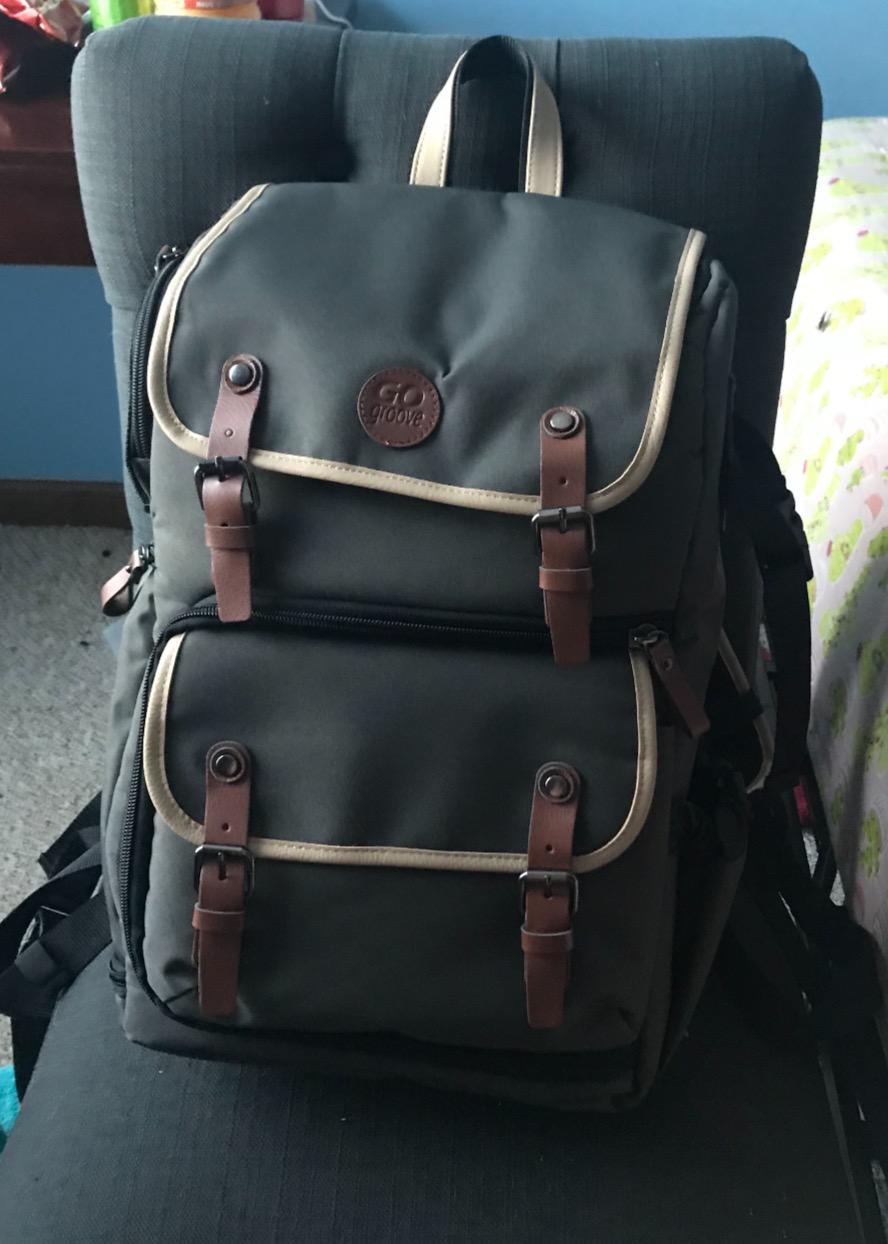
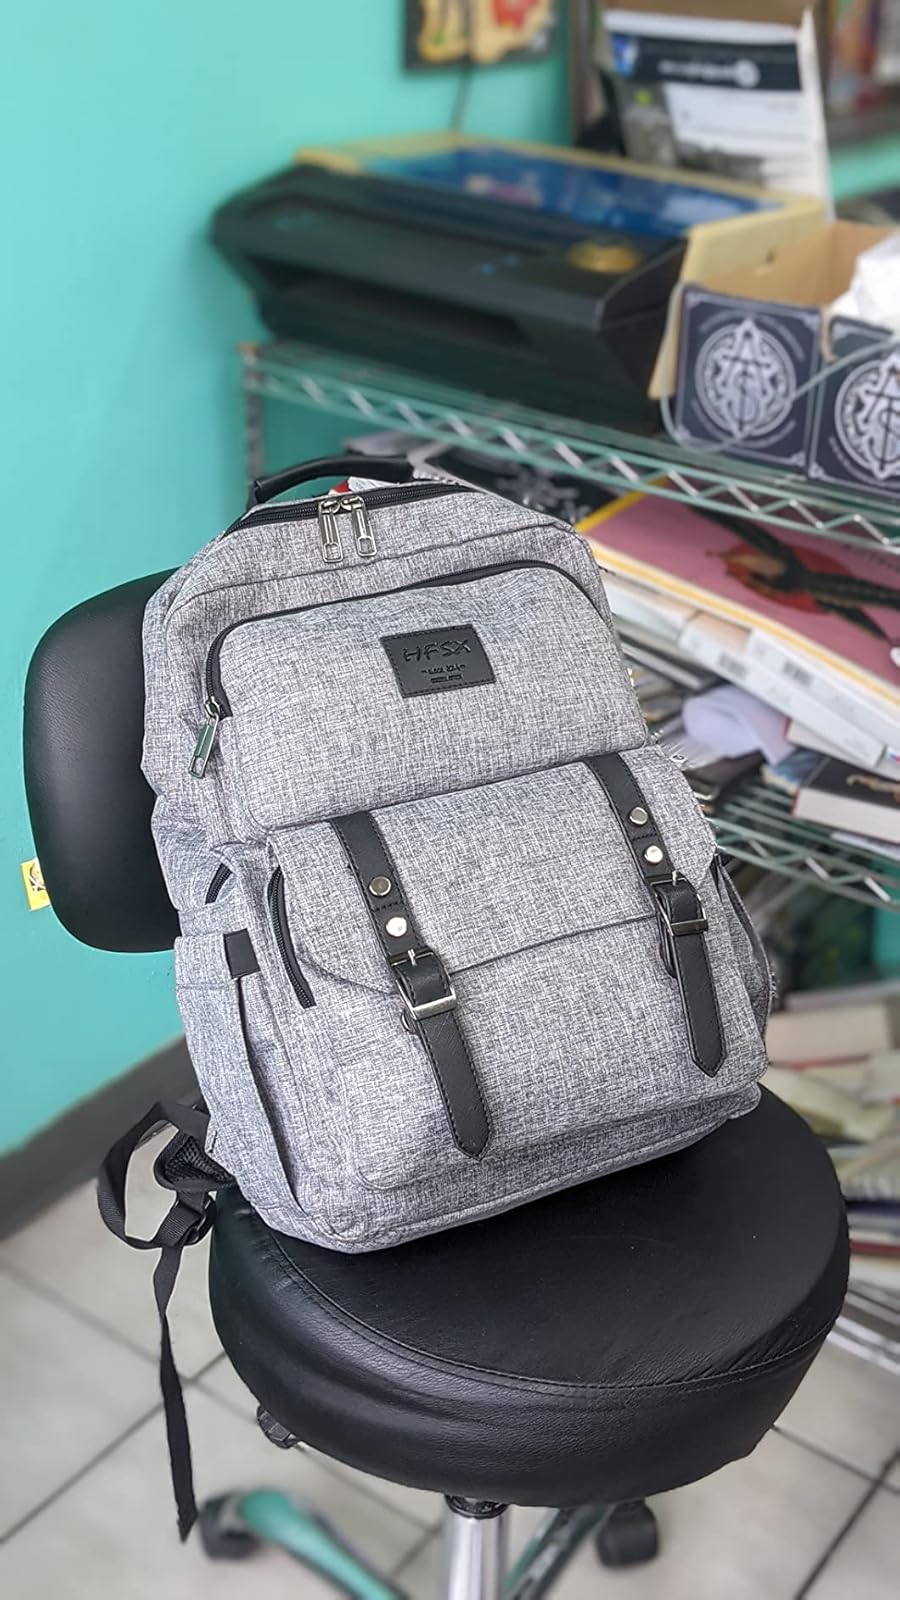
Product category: bag
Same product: no